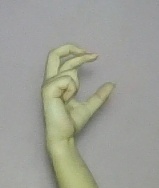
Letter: thal